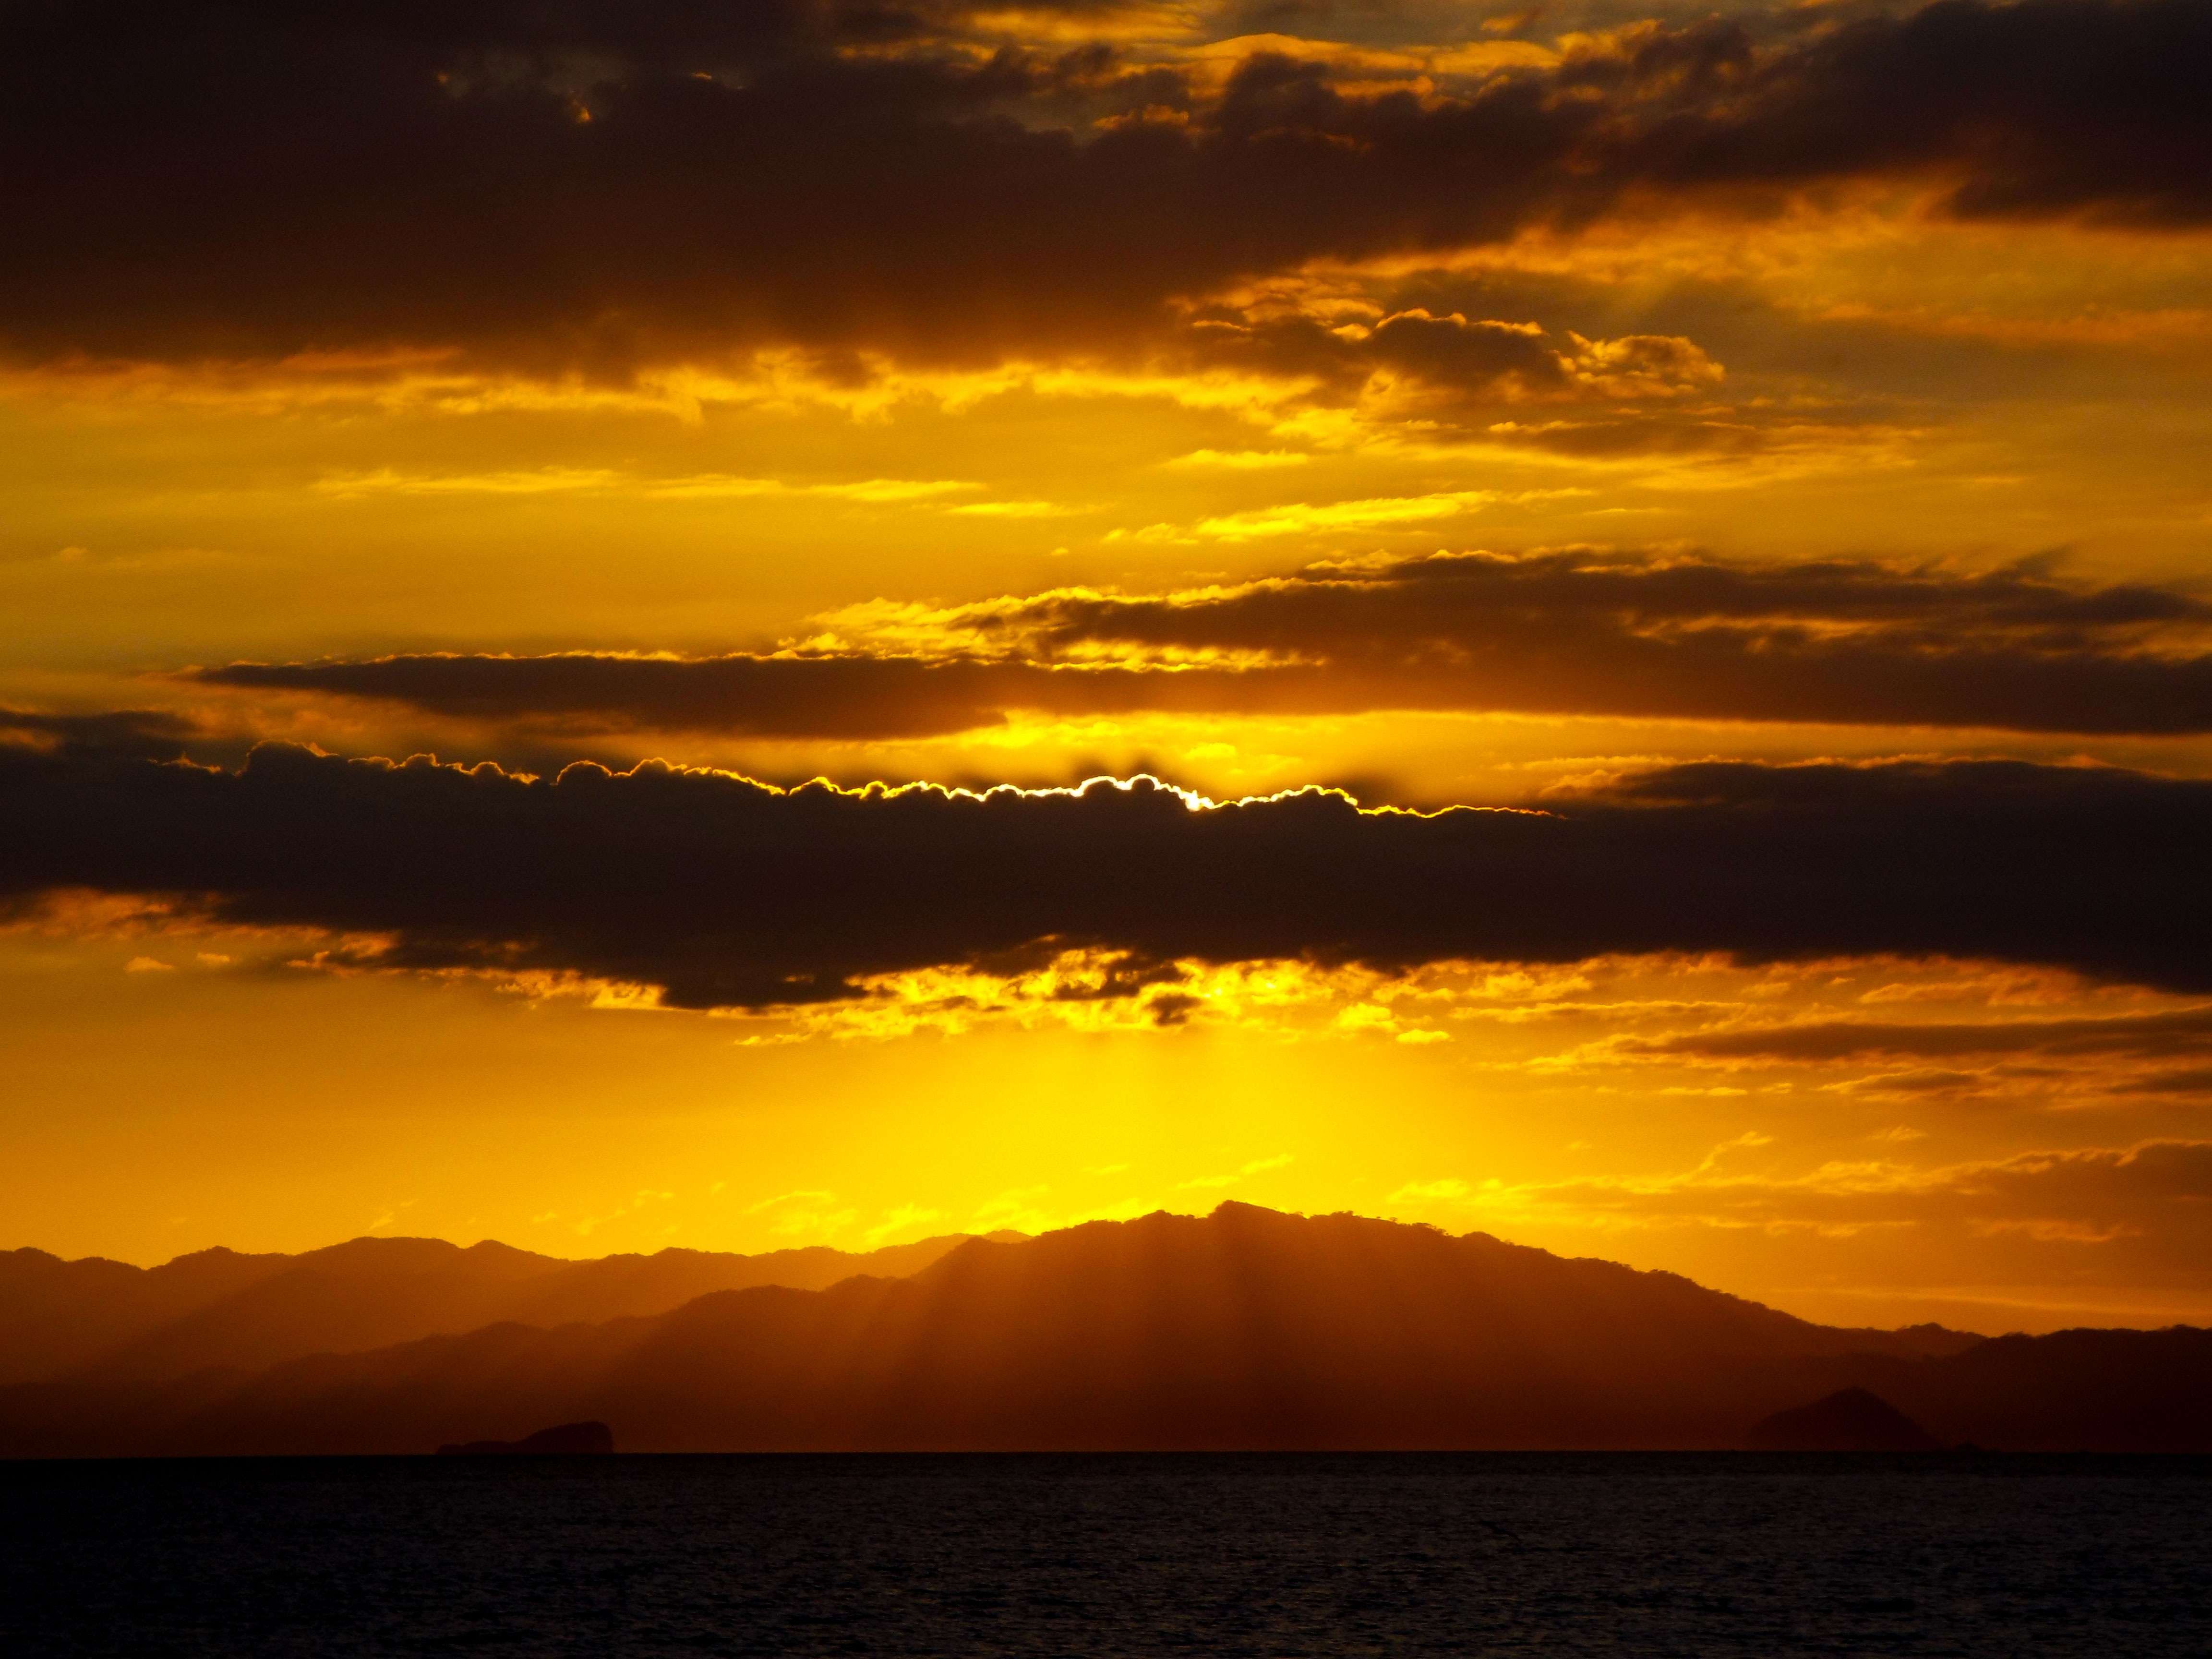
landscape, sea, ocean, horizon, cloud, sky, sun, sunrise, sunset, sunlight, morning, dawn, atmosphere, dusk, evening, outdoors, clouds, afterglow, the light of the sun, orange sky, red sky at morning